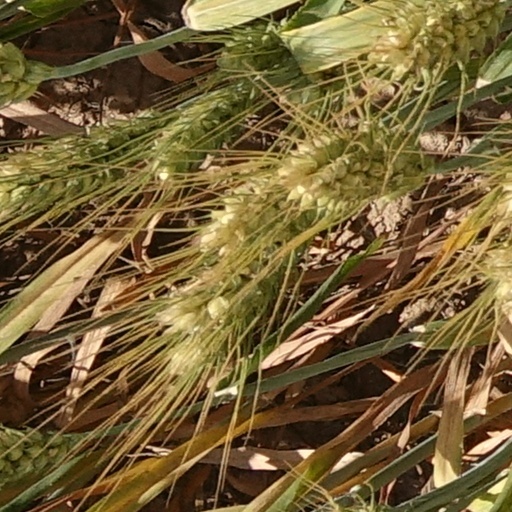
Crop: wheat